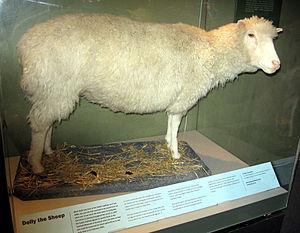
Le mouton, Ovis aries, est un animal domestique, mammifère herbivore ruminant appartenant au genre Ovis de la sous-famille des Caprinés, dans la grande famille des Bovidés. Comme tous les ruminants, les moutons sont des ongulés marchant sur deux doigts. Dans le langage courant, les moutons désignent un ensemble où la femelle est la brebis et le mâle le bélier, tandis que le jeune mâle est un agneau et la jeune femelle une agnelle.